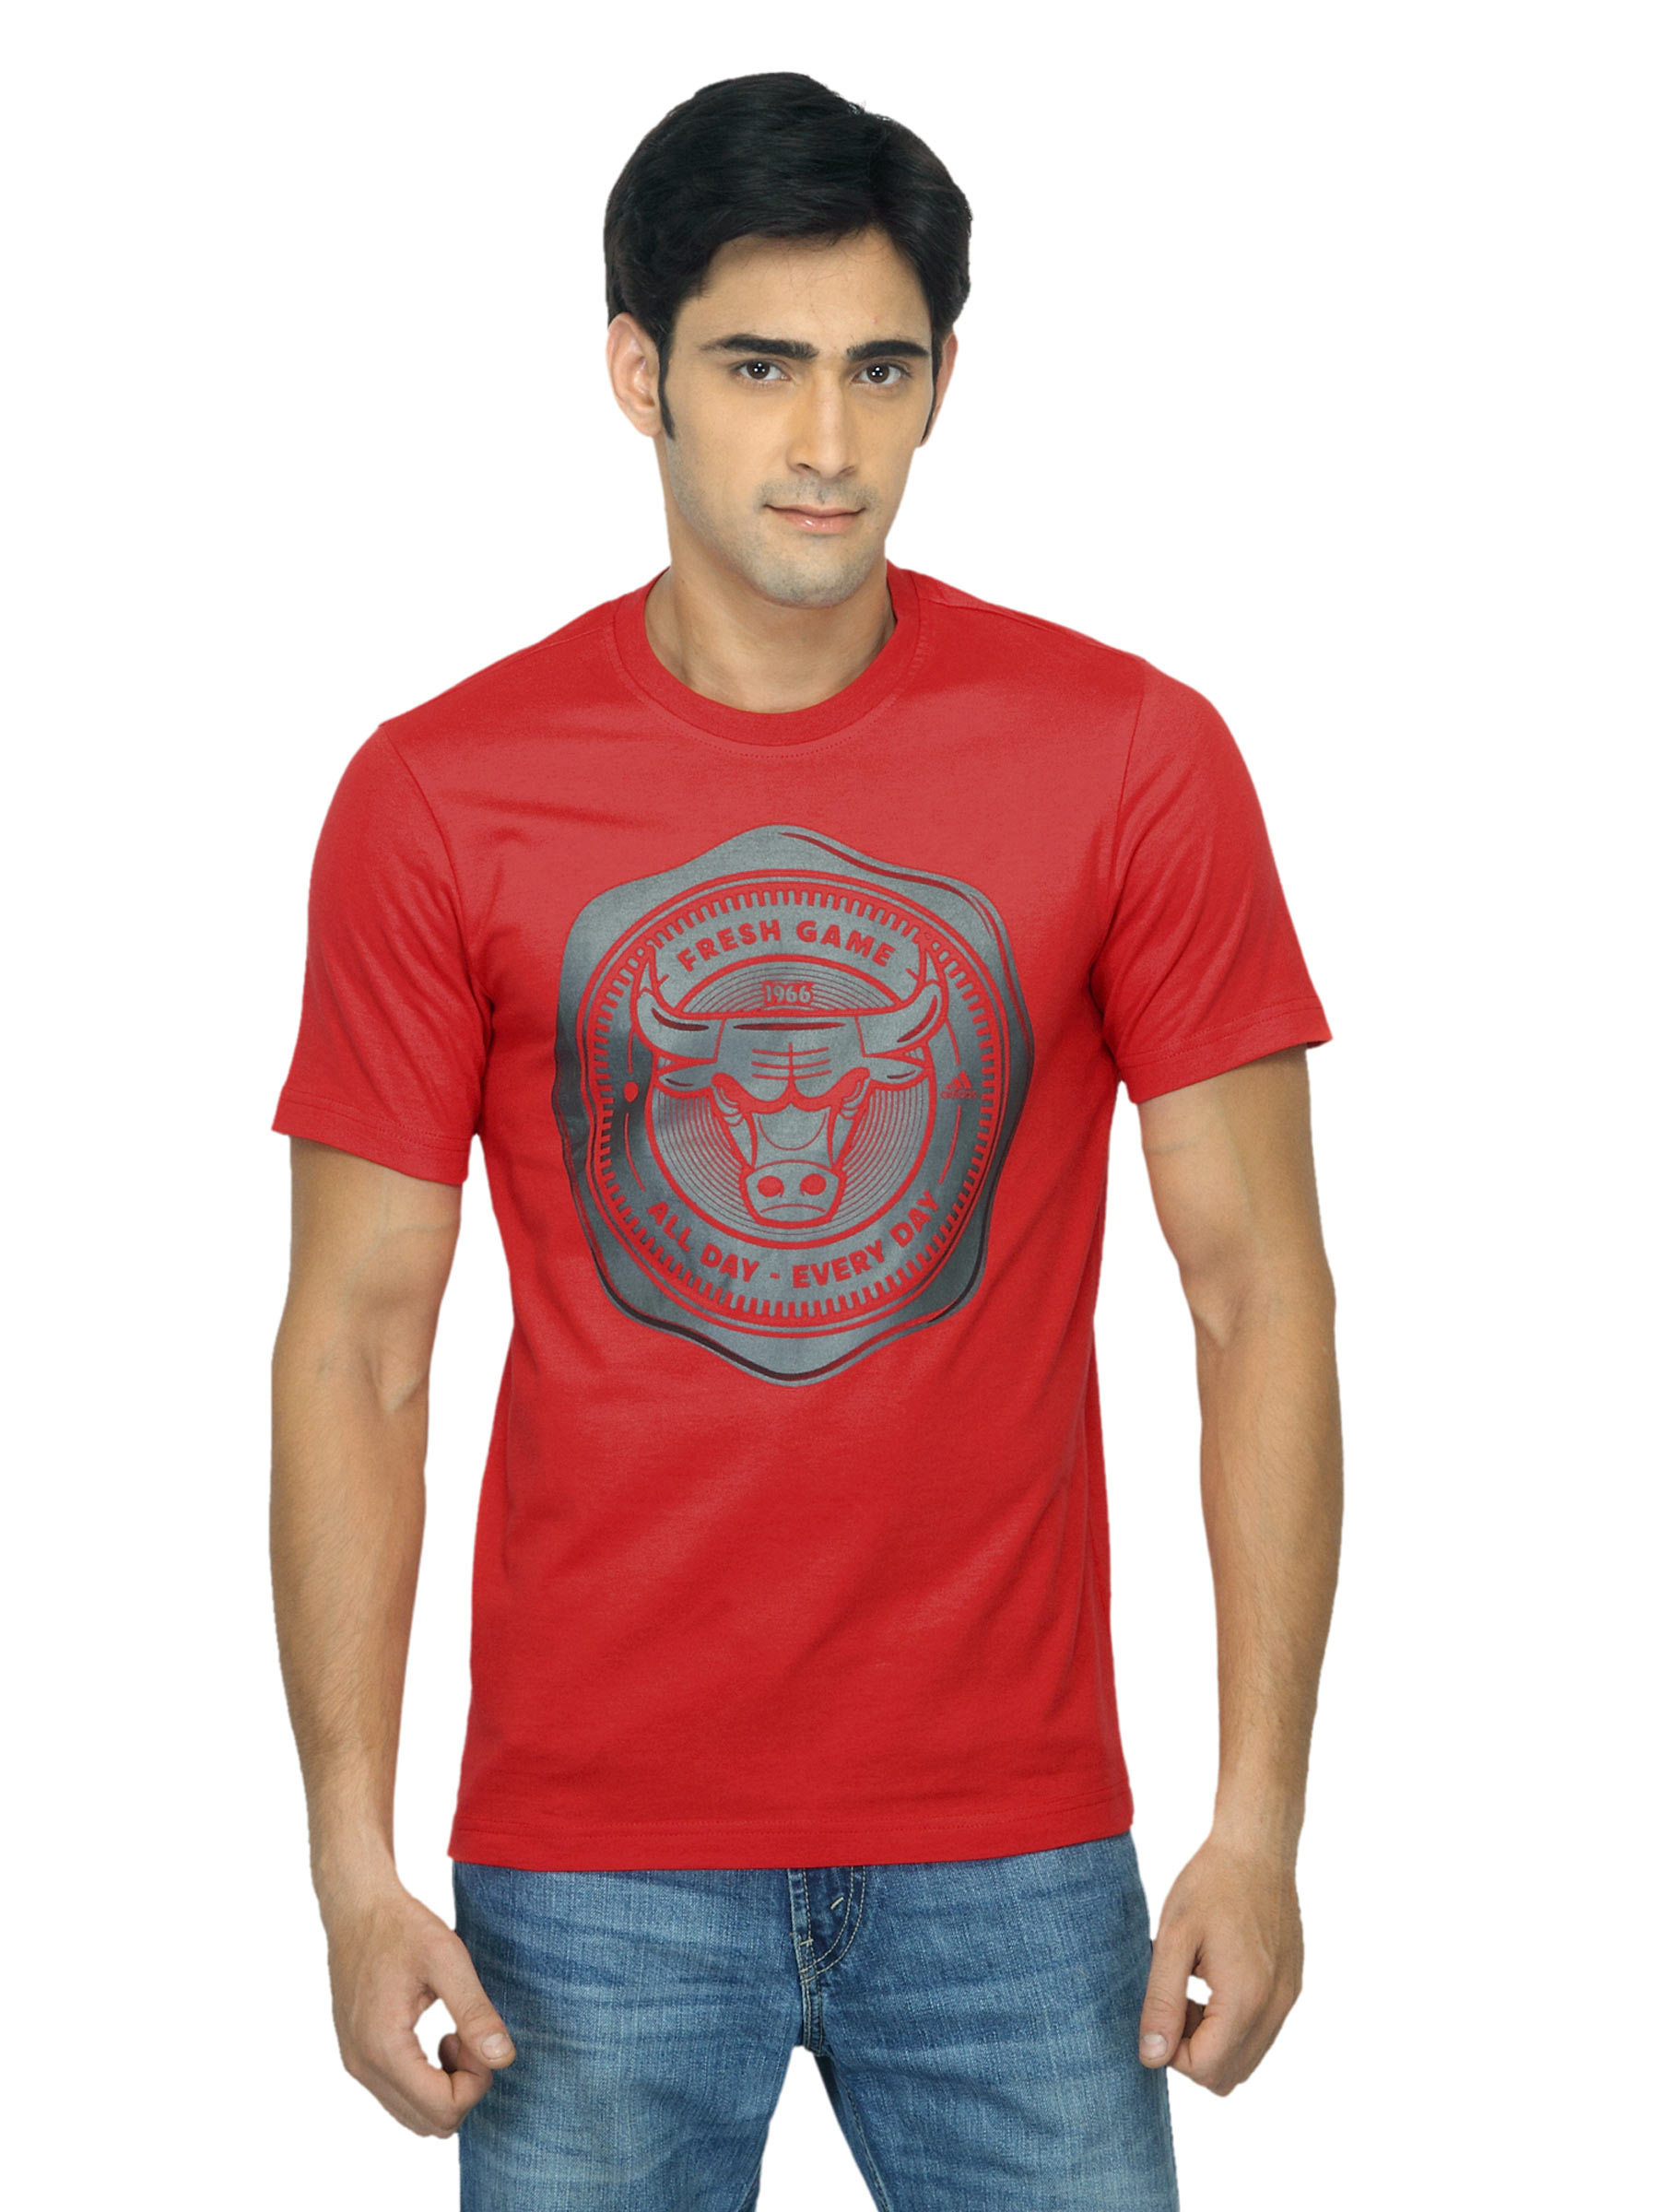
ADIDAS Men Chicago Bulls Red T-shirt
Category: Apparel / Topwear / Tshirts
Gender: Men
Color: Red
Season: Summer 2012
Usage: Casual